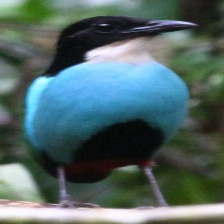
Species: AZURE BREASTED PITTA
Scientific name: PITTA STEERII